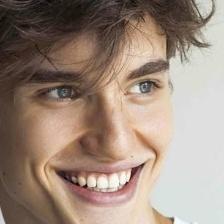
Label: faces